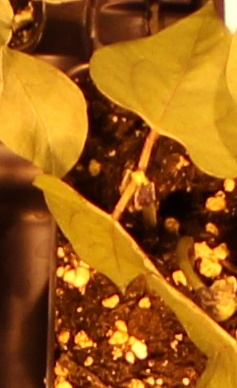
Label: Blackbean